Hairy Hands

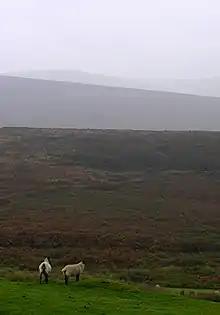
The bleakness of Dartmoor has encouraged the growth of many legends.

Since around 1910, drivers and cyclists have reported suffering unusual accidents along the road between Postbridge and Two Bridges. In many cases, the victims reported that their vehicle had jolted or swerved violently and steered off the side of the road, as if something had taken hold of the wheels and wrenched it out of their control.